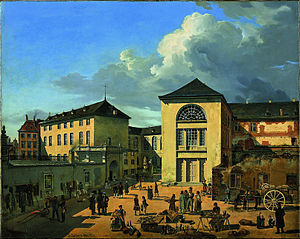
Kunstakademiet i Düsseldorf
Andreas Achenbach: «Die Kunstakademie in Düsseldorf», 1831
Kunstakademiet i Düsseldorf er et traditionsrigt kunstakademi i Düsseldorf, hovedstaden i den tyske delstat Nordrhein-Westfalen. Det blev grundlagt i 1773 som kurfyrstelig-pfalzisk akademi for maler-, billedhugger- og bygningskunst. Efter at det kurfyrstelige billedgalleri var blevet sendt til München under Napoleonskrigene, besluttede den preussiske regering i 1819 at genåbne akademiet som kongelig preussisk kunstakademi. Den første direktør var Peter von Cornelius. Under Wilhelm von Schadow udviklede akademiet sig til et af de mest anerkendte kunstakademier i Europa og gav navn til Düsseldorf-skolen inden for malerkunsten. En række kunstnere fra Skandinavien, Rusland og USA har studeret ved Kunstakademie Düsseldorf.